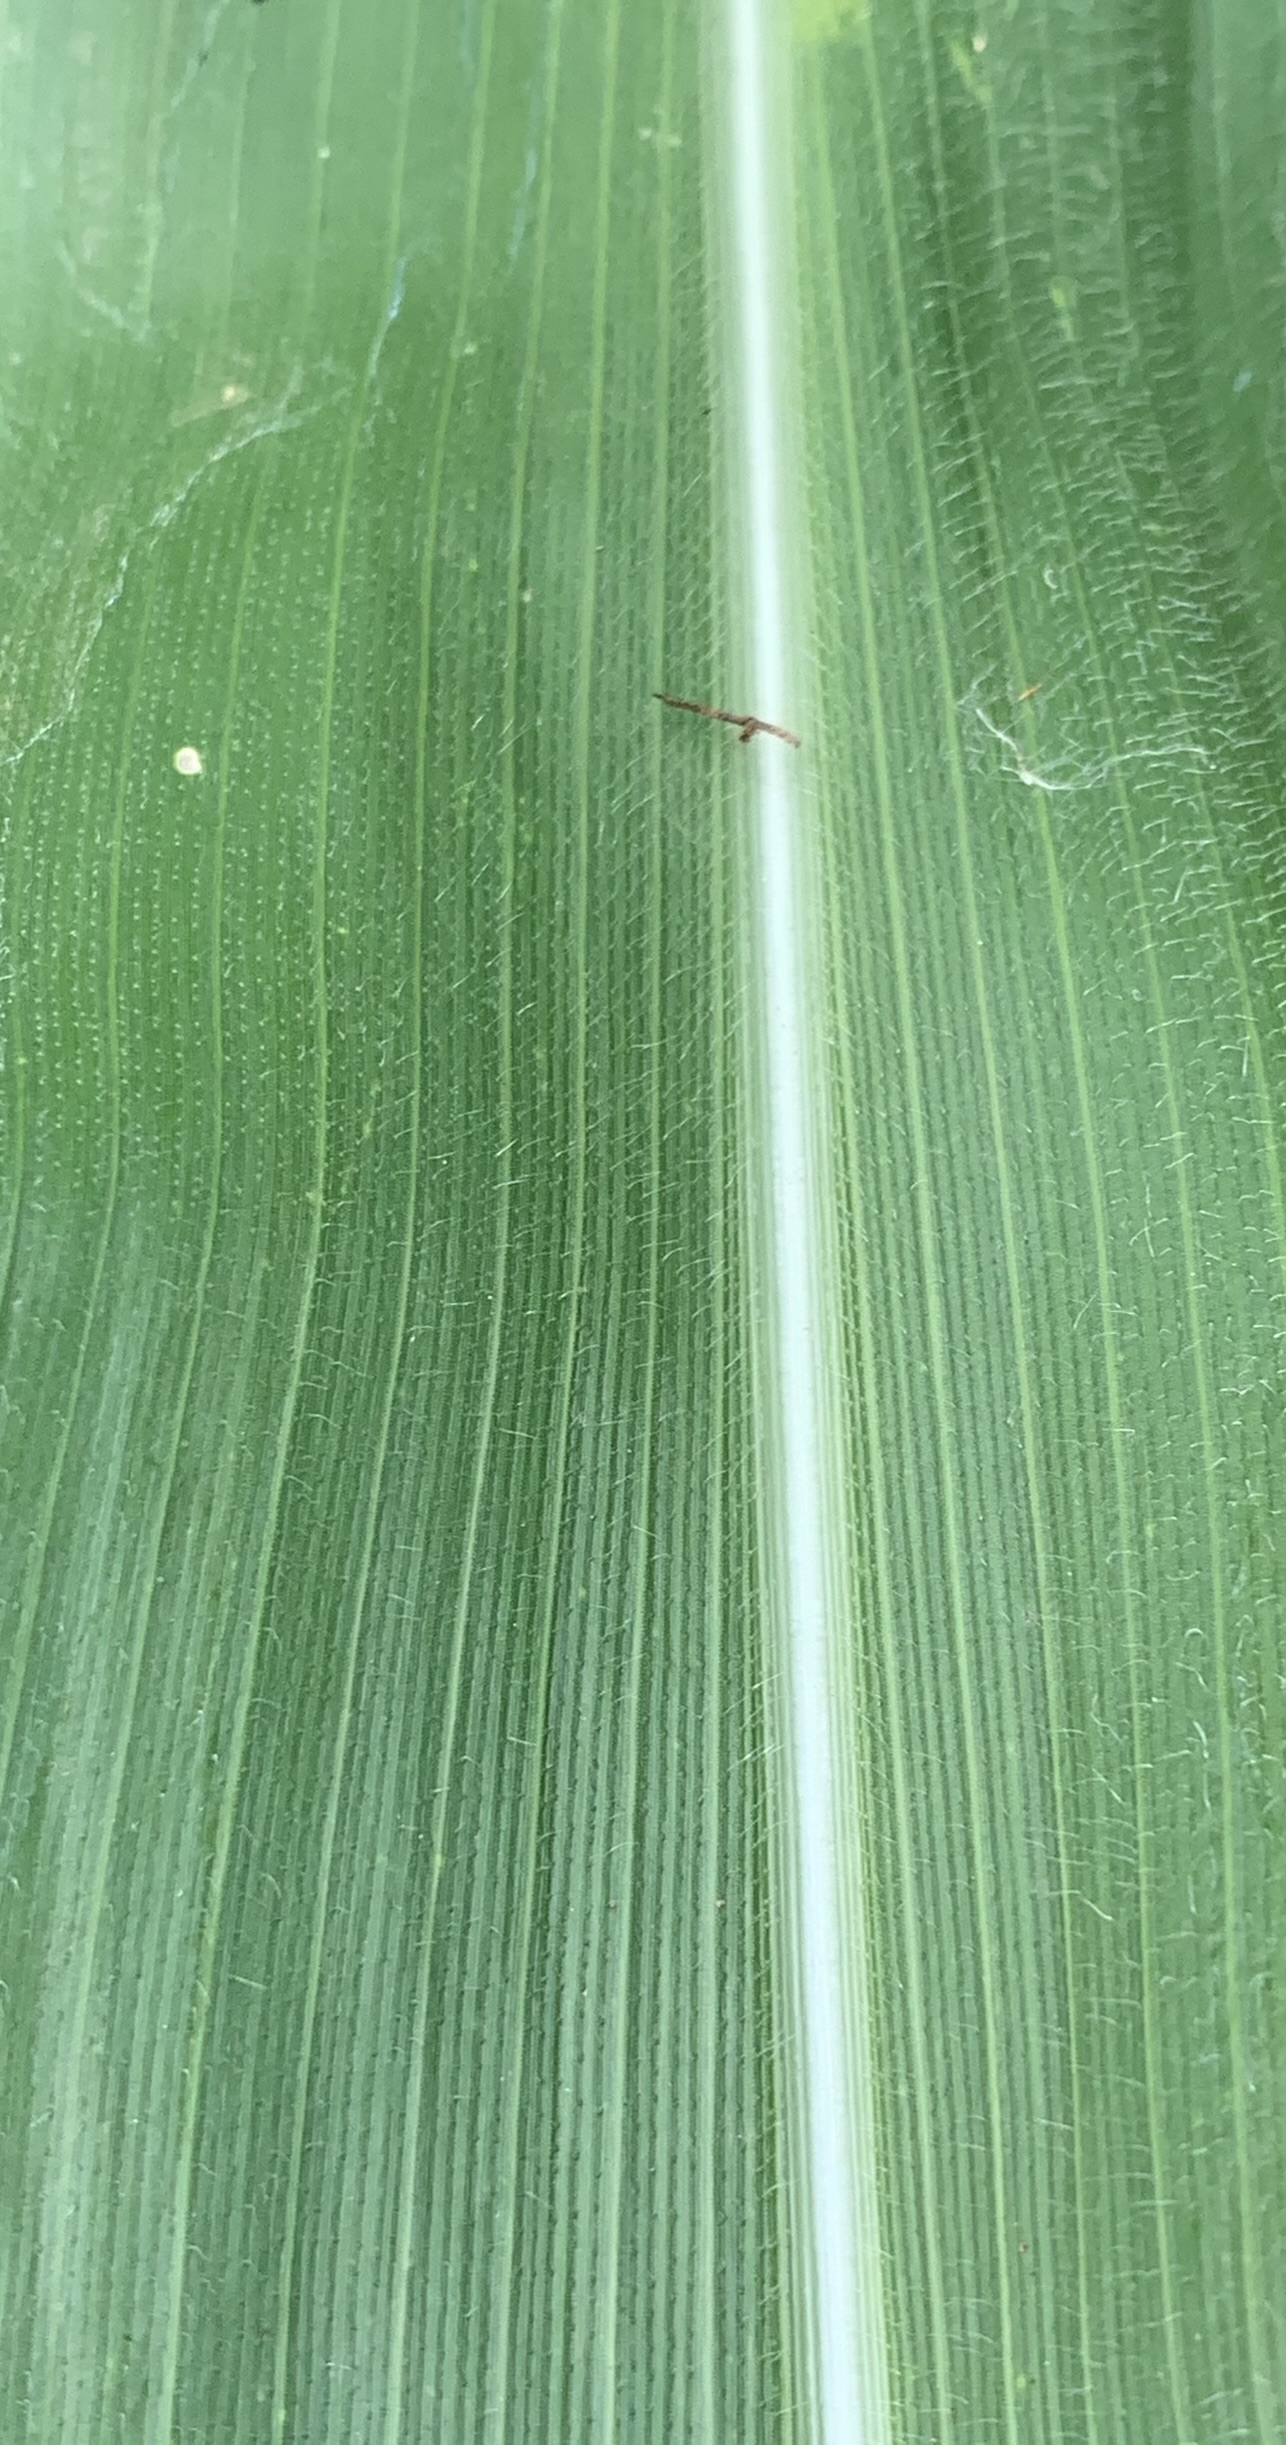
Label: Healthy